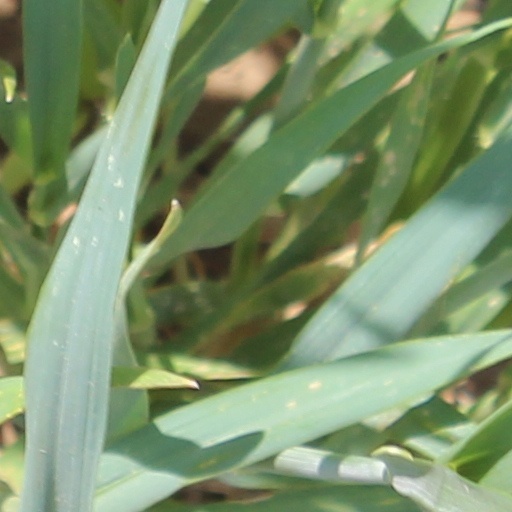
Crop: wheat